Sunda Kingdom

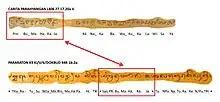
"Prabu Maharaja" written in both lontar "Carita Parahiyangan" (15 C AD) & "Pararaton" (19 C AD).

According to Sanghyang Tapak inscription, dated from 1030 found in Cibadak near Sukabumi, a king, Maharaja Sri Jayabupati, has established a sacred sanctuary of Sanghyang Tapak. Curiously, the style of the inscriptions reveal an East Javanese script, language, and style, akin to Dharmawangsa's court of Mataram. This has led to suggestions that the Sunda Kingdom at this time probably was under the influence of Mataram, or probably Jayabupati subscribed to Javanese culture.